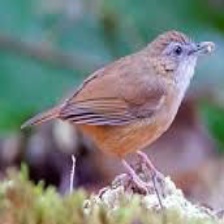
Species: ABBOTTS BABBLER
Scientific name: MALACOCINCLA ABBOTTI